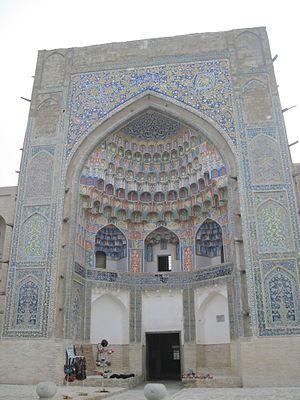
Boukhara est une ville d'Ouzbékistan, située au centre-sud du pays. C'est la capitale de la province de Boukhara. Ses habitants sont les Boukhariotes.